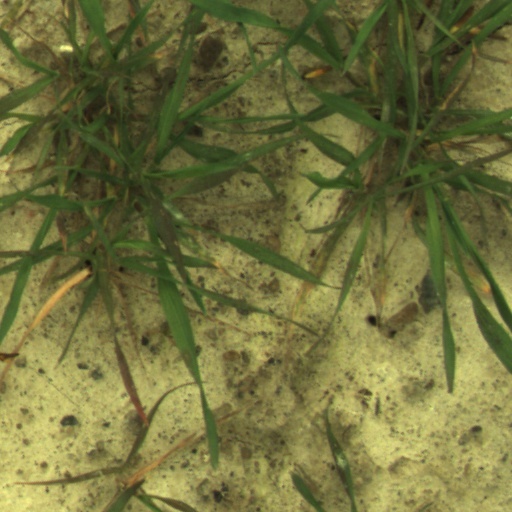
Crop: wheat